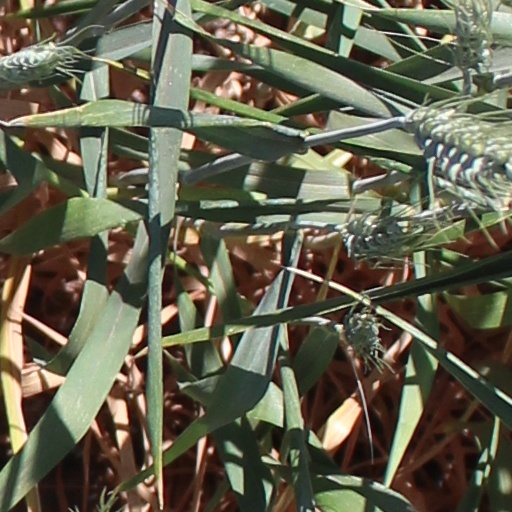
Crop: wheat